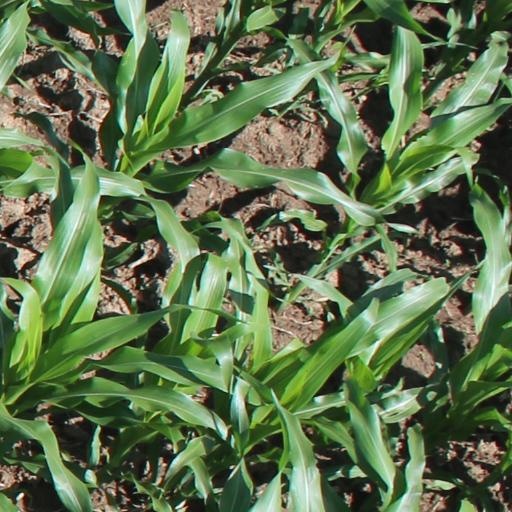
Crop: maize; corn